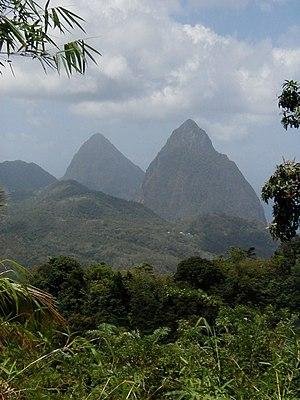
Le Gros Piton est l'une des deux montagnes surplombant la baie de la Soufrière dans le sud-ouest de Sainte-Lucie. Le Gros Piton se situe à l'extrémité sud de la baie, près de Beaumont. Cette montagne culmine à 786 m d'altitude, ce qui en fait le second relief de Sainte-Lucie après le mont Gimie.